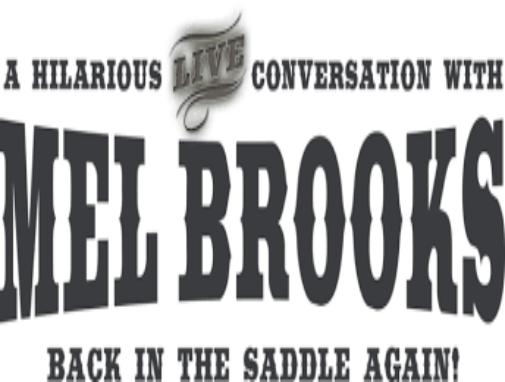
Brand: Brooks Saddle
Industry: Transportation